Turbo Sub

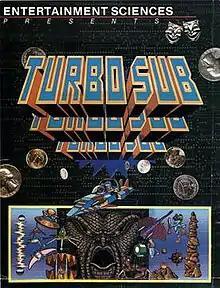
Arcade flyer by Jeff Conly

Turbo Sub is a first-person shoot 'em up released in arcades by Entertainment Sciences in 1985. Aliens have attacked the planet and the player fights them beneath the ocean using a submersible ship. Six years after the arcade original, Atari Corporation published a Lynx version, which adds a two-player mode.